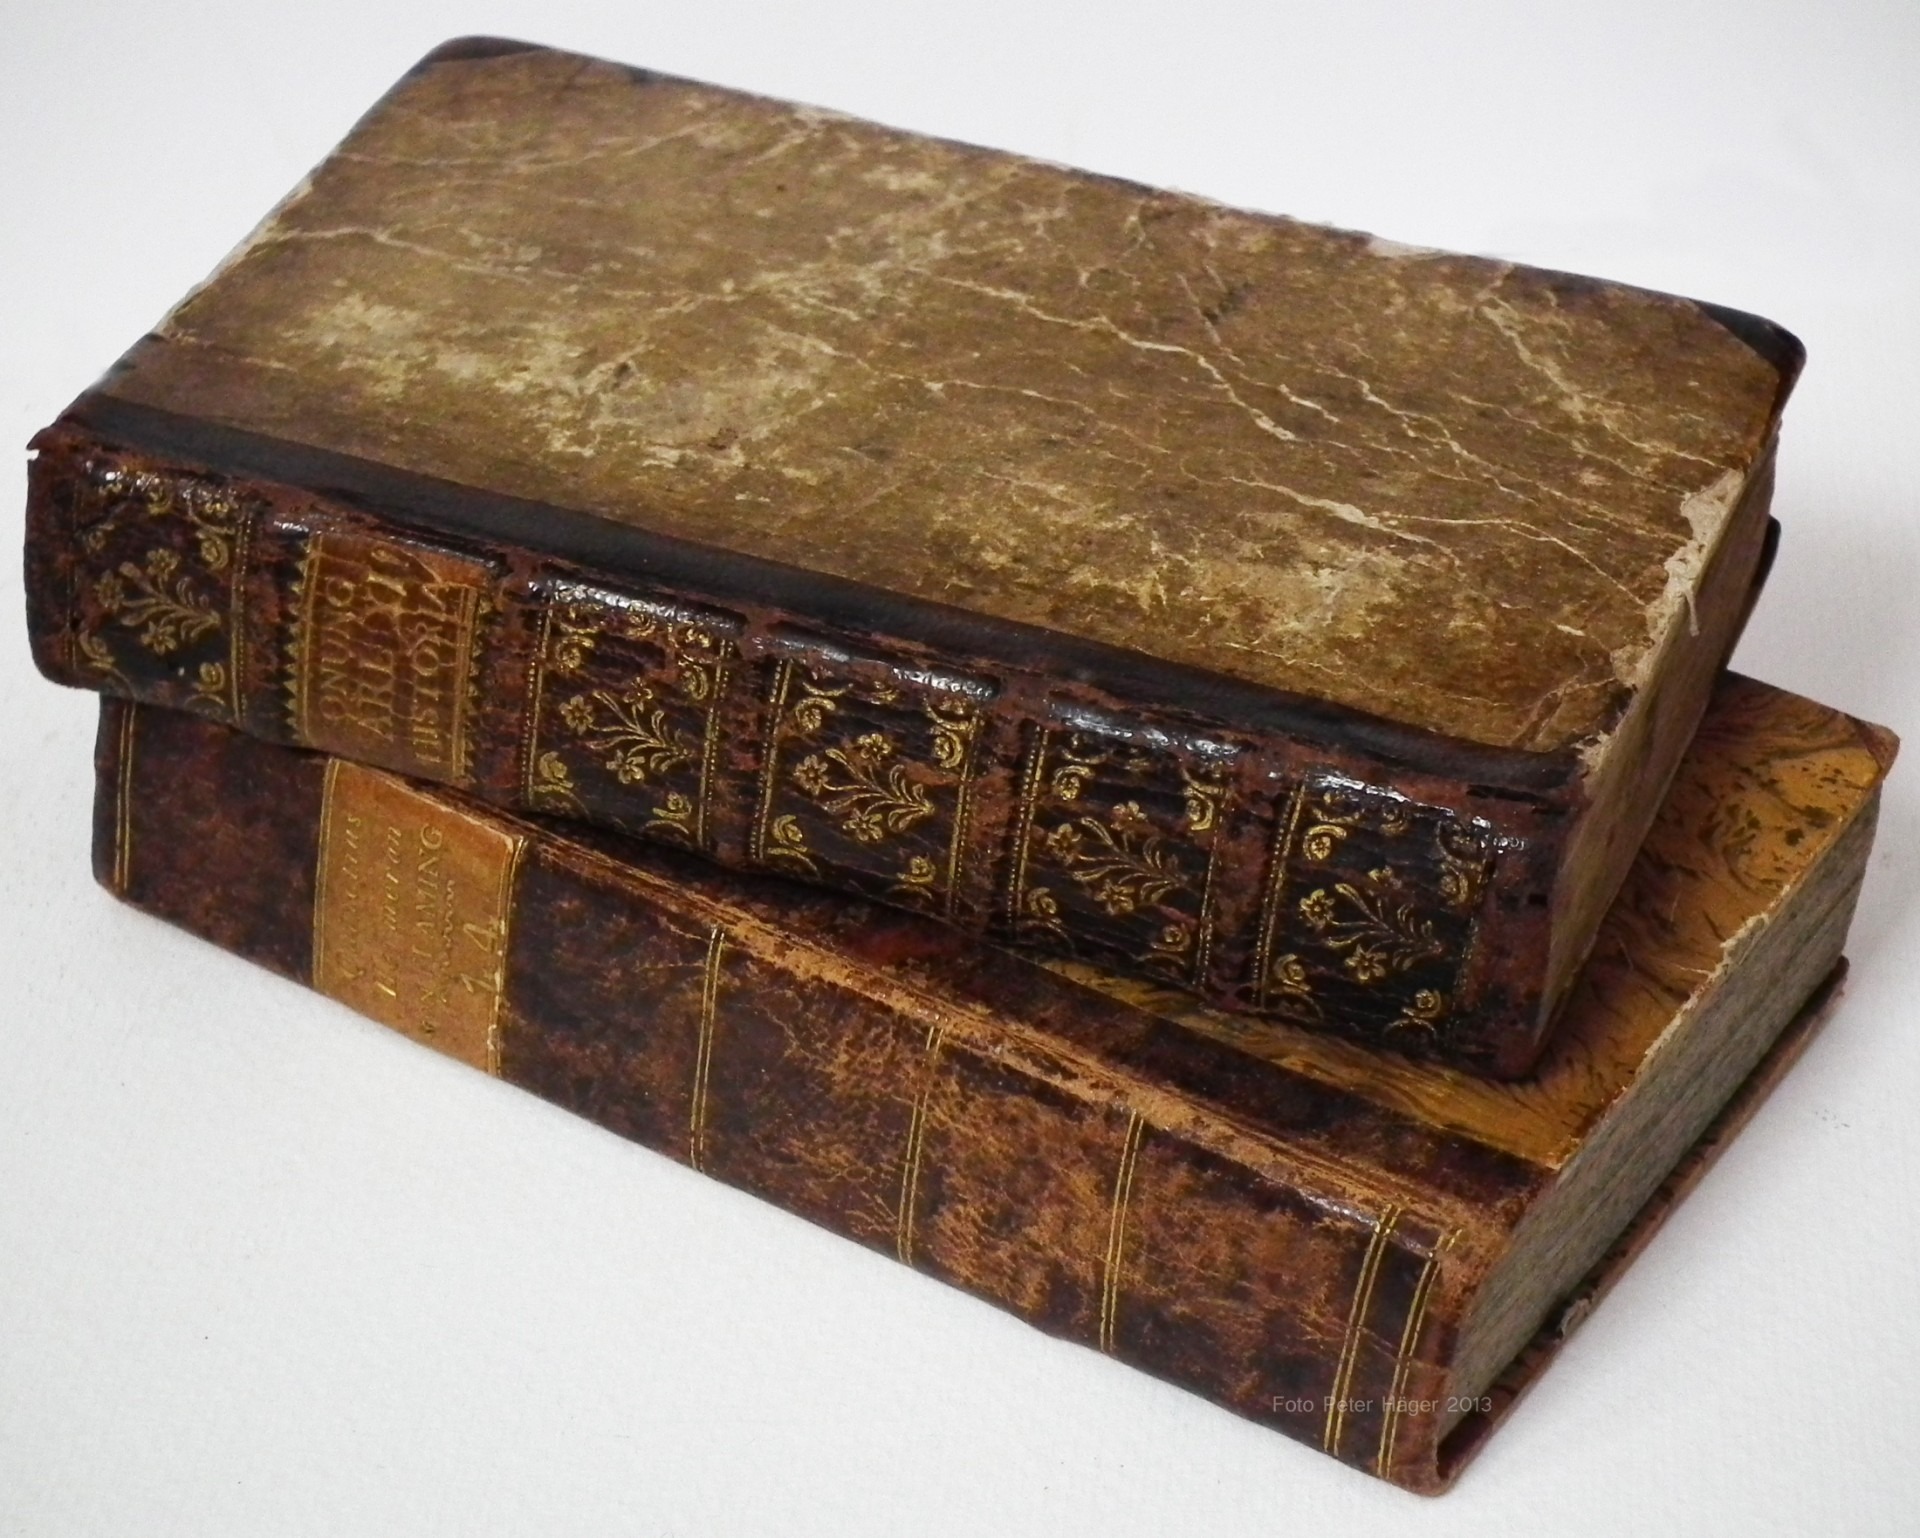
wood, antique, old, box, furniture, chest, library, books, rectangle, rare, casket, baggage, old books, leather strap, packaging and labeling, half french